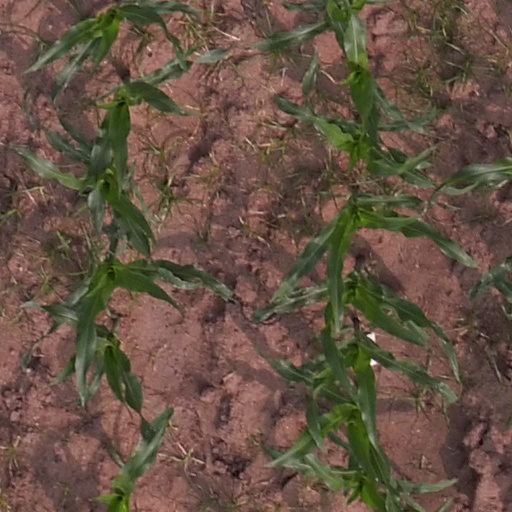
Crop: maize; corn